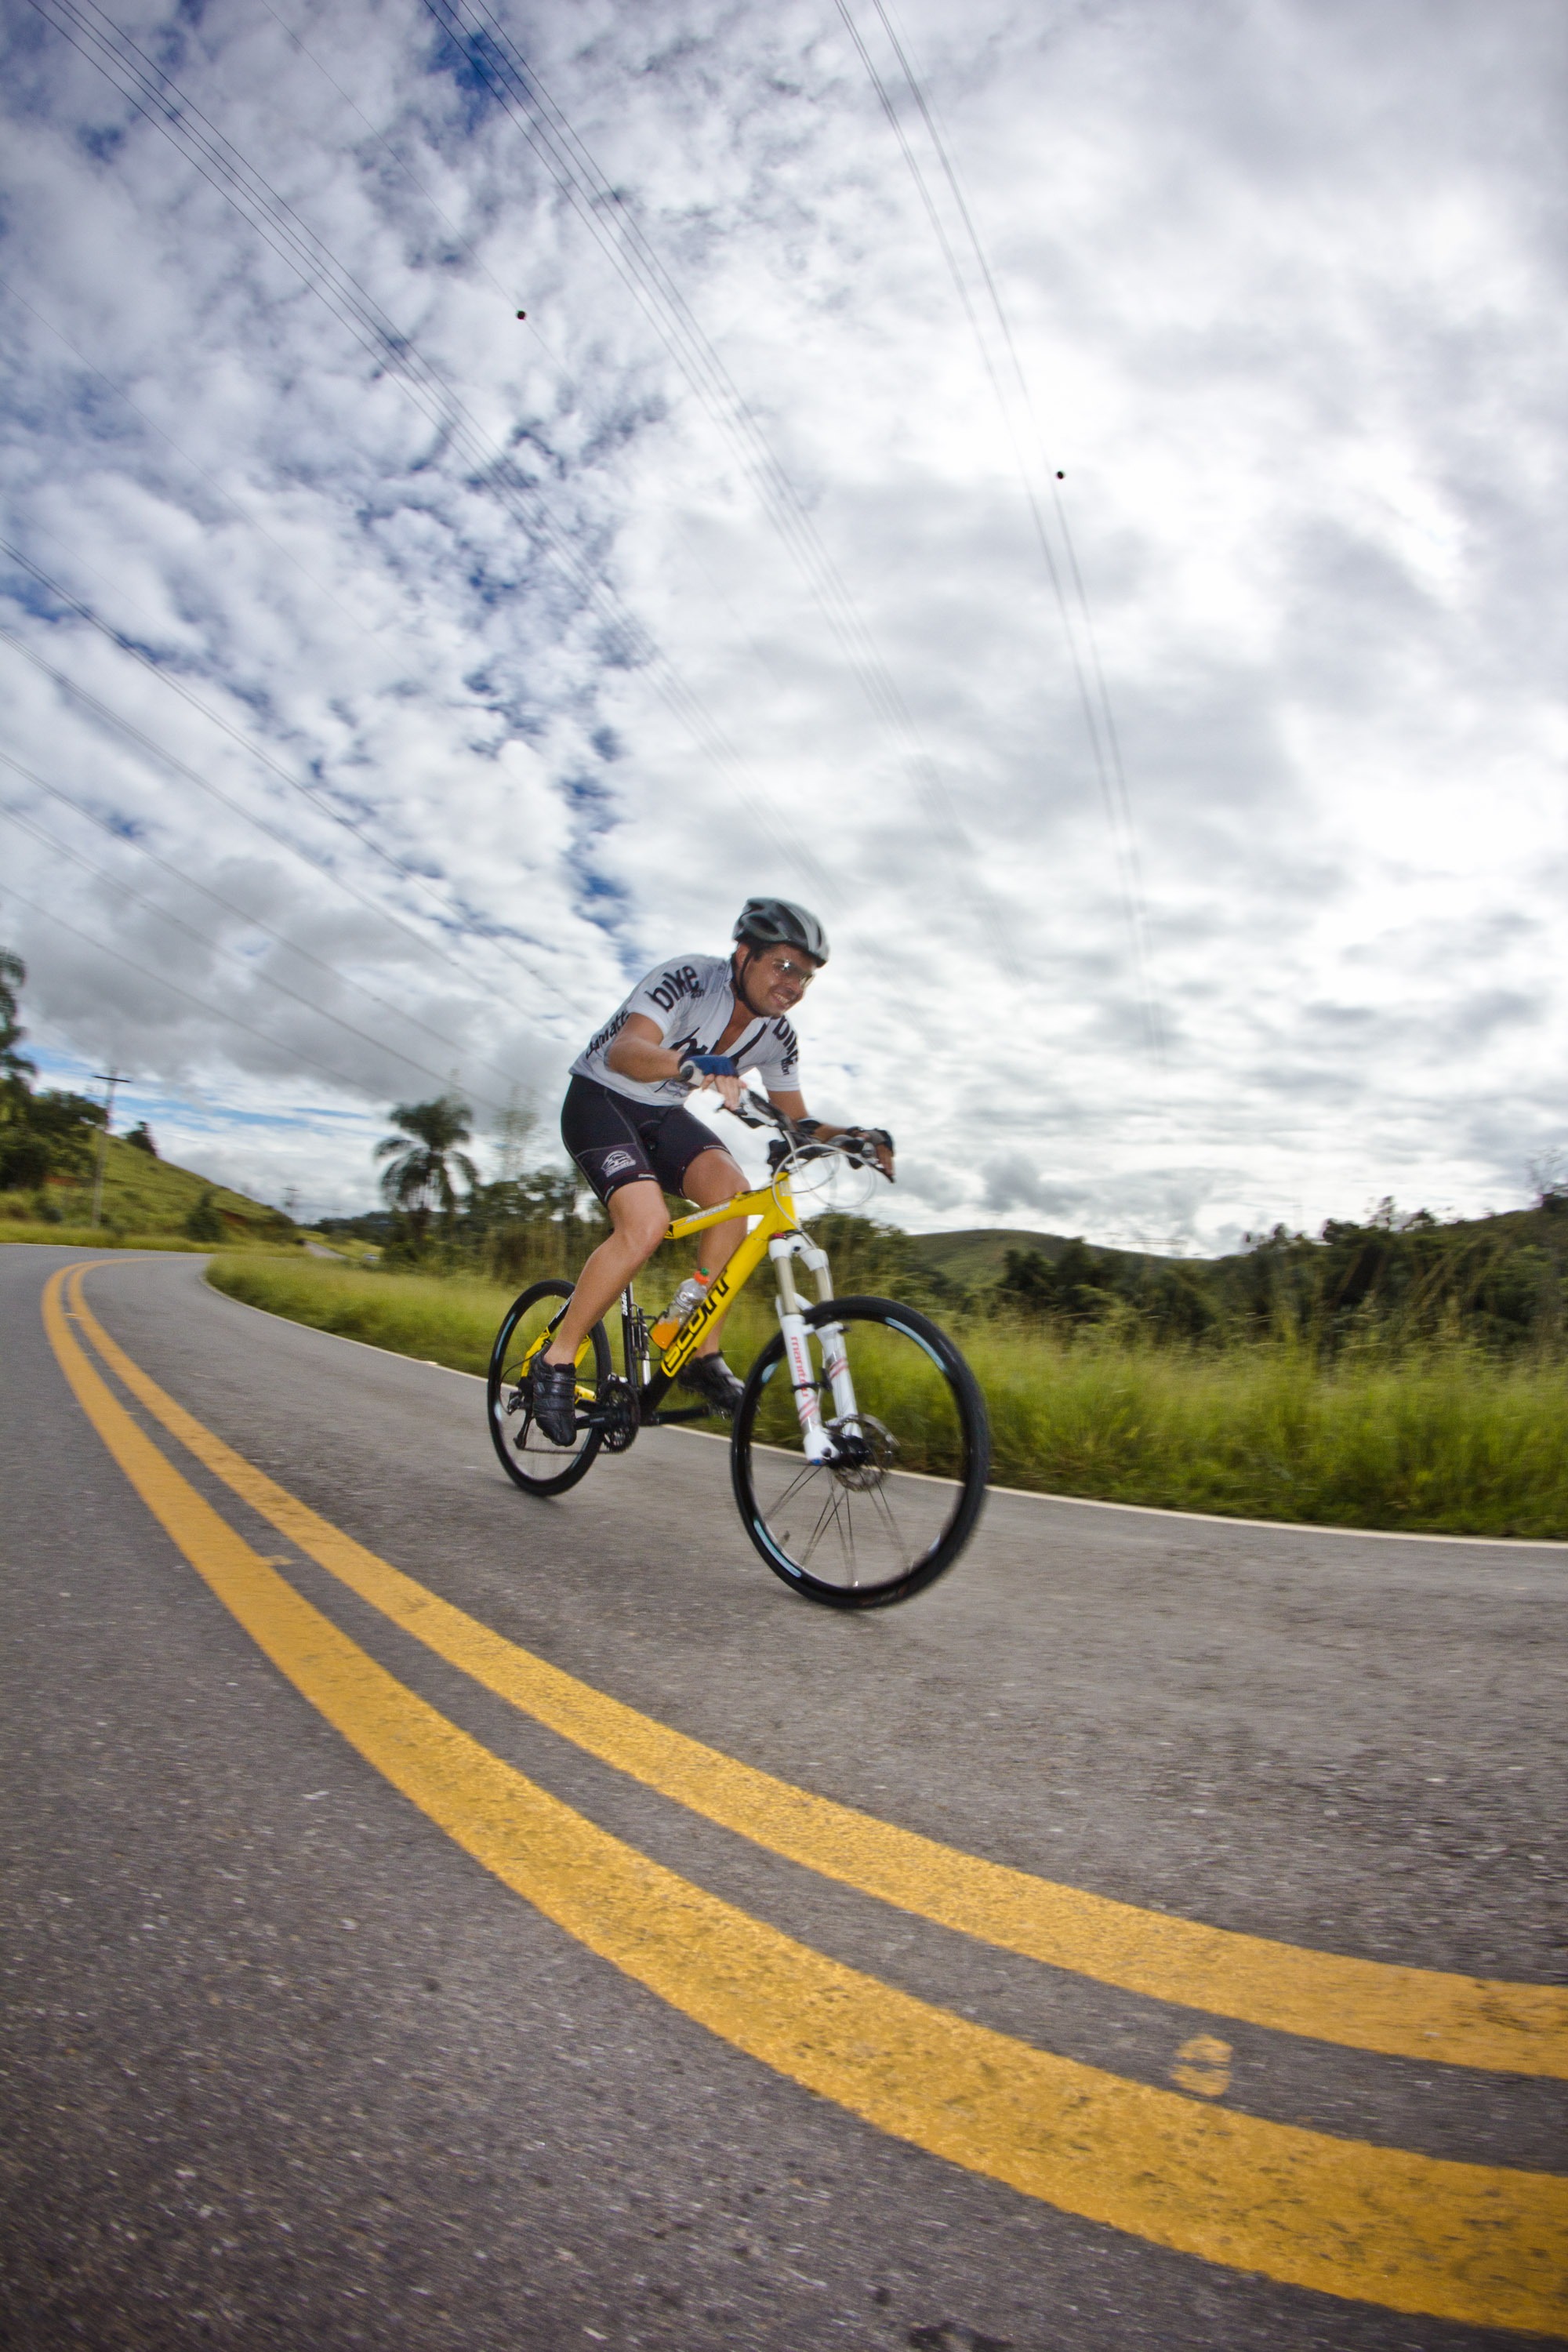
bicycle, bike, vehicle, extreme sport, sports equipment, mountain bike, cycling, race, sports, freeride, montain, mountain biking, road cycling, cycle sport, bicycle racing, bicycle motocross, robinho